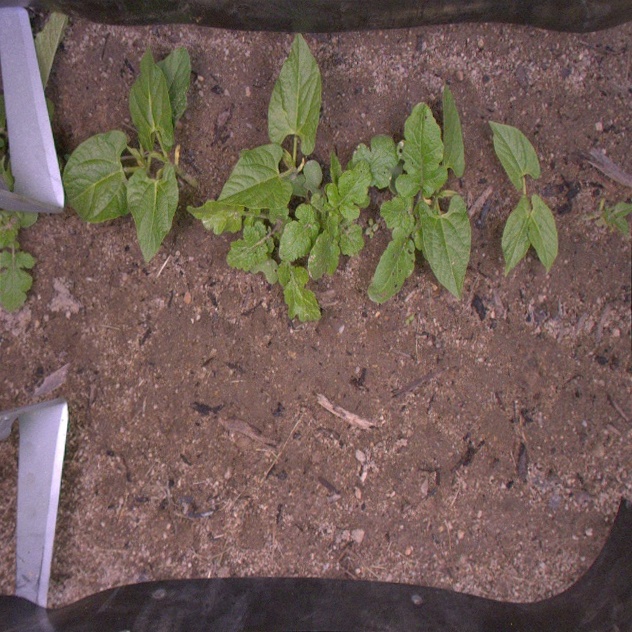
Crop: bean
Objects: bean, bean, bean, bean, bean